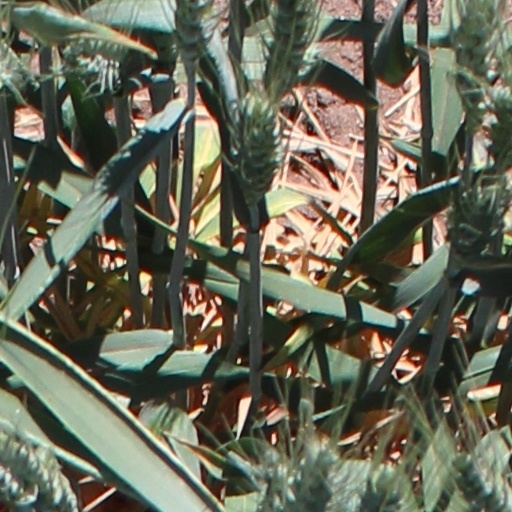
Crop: wheat